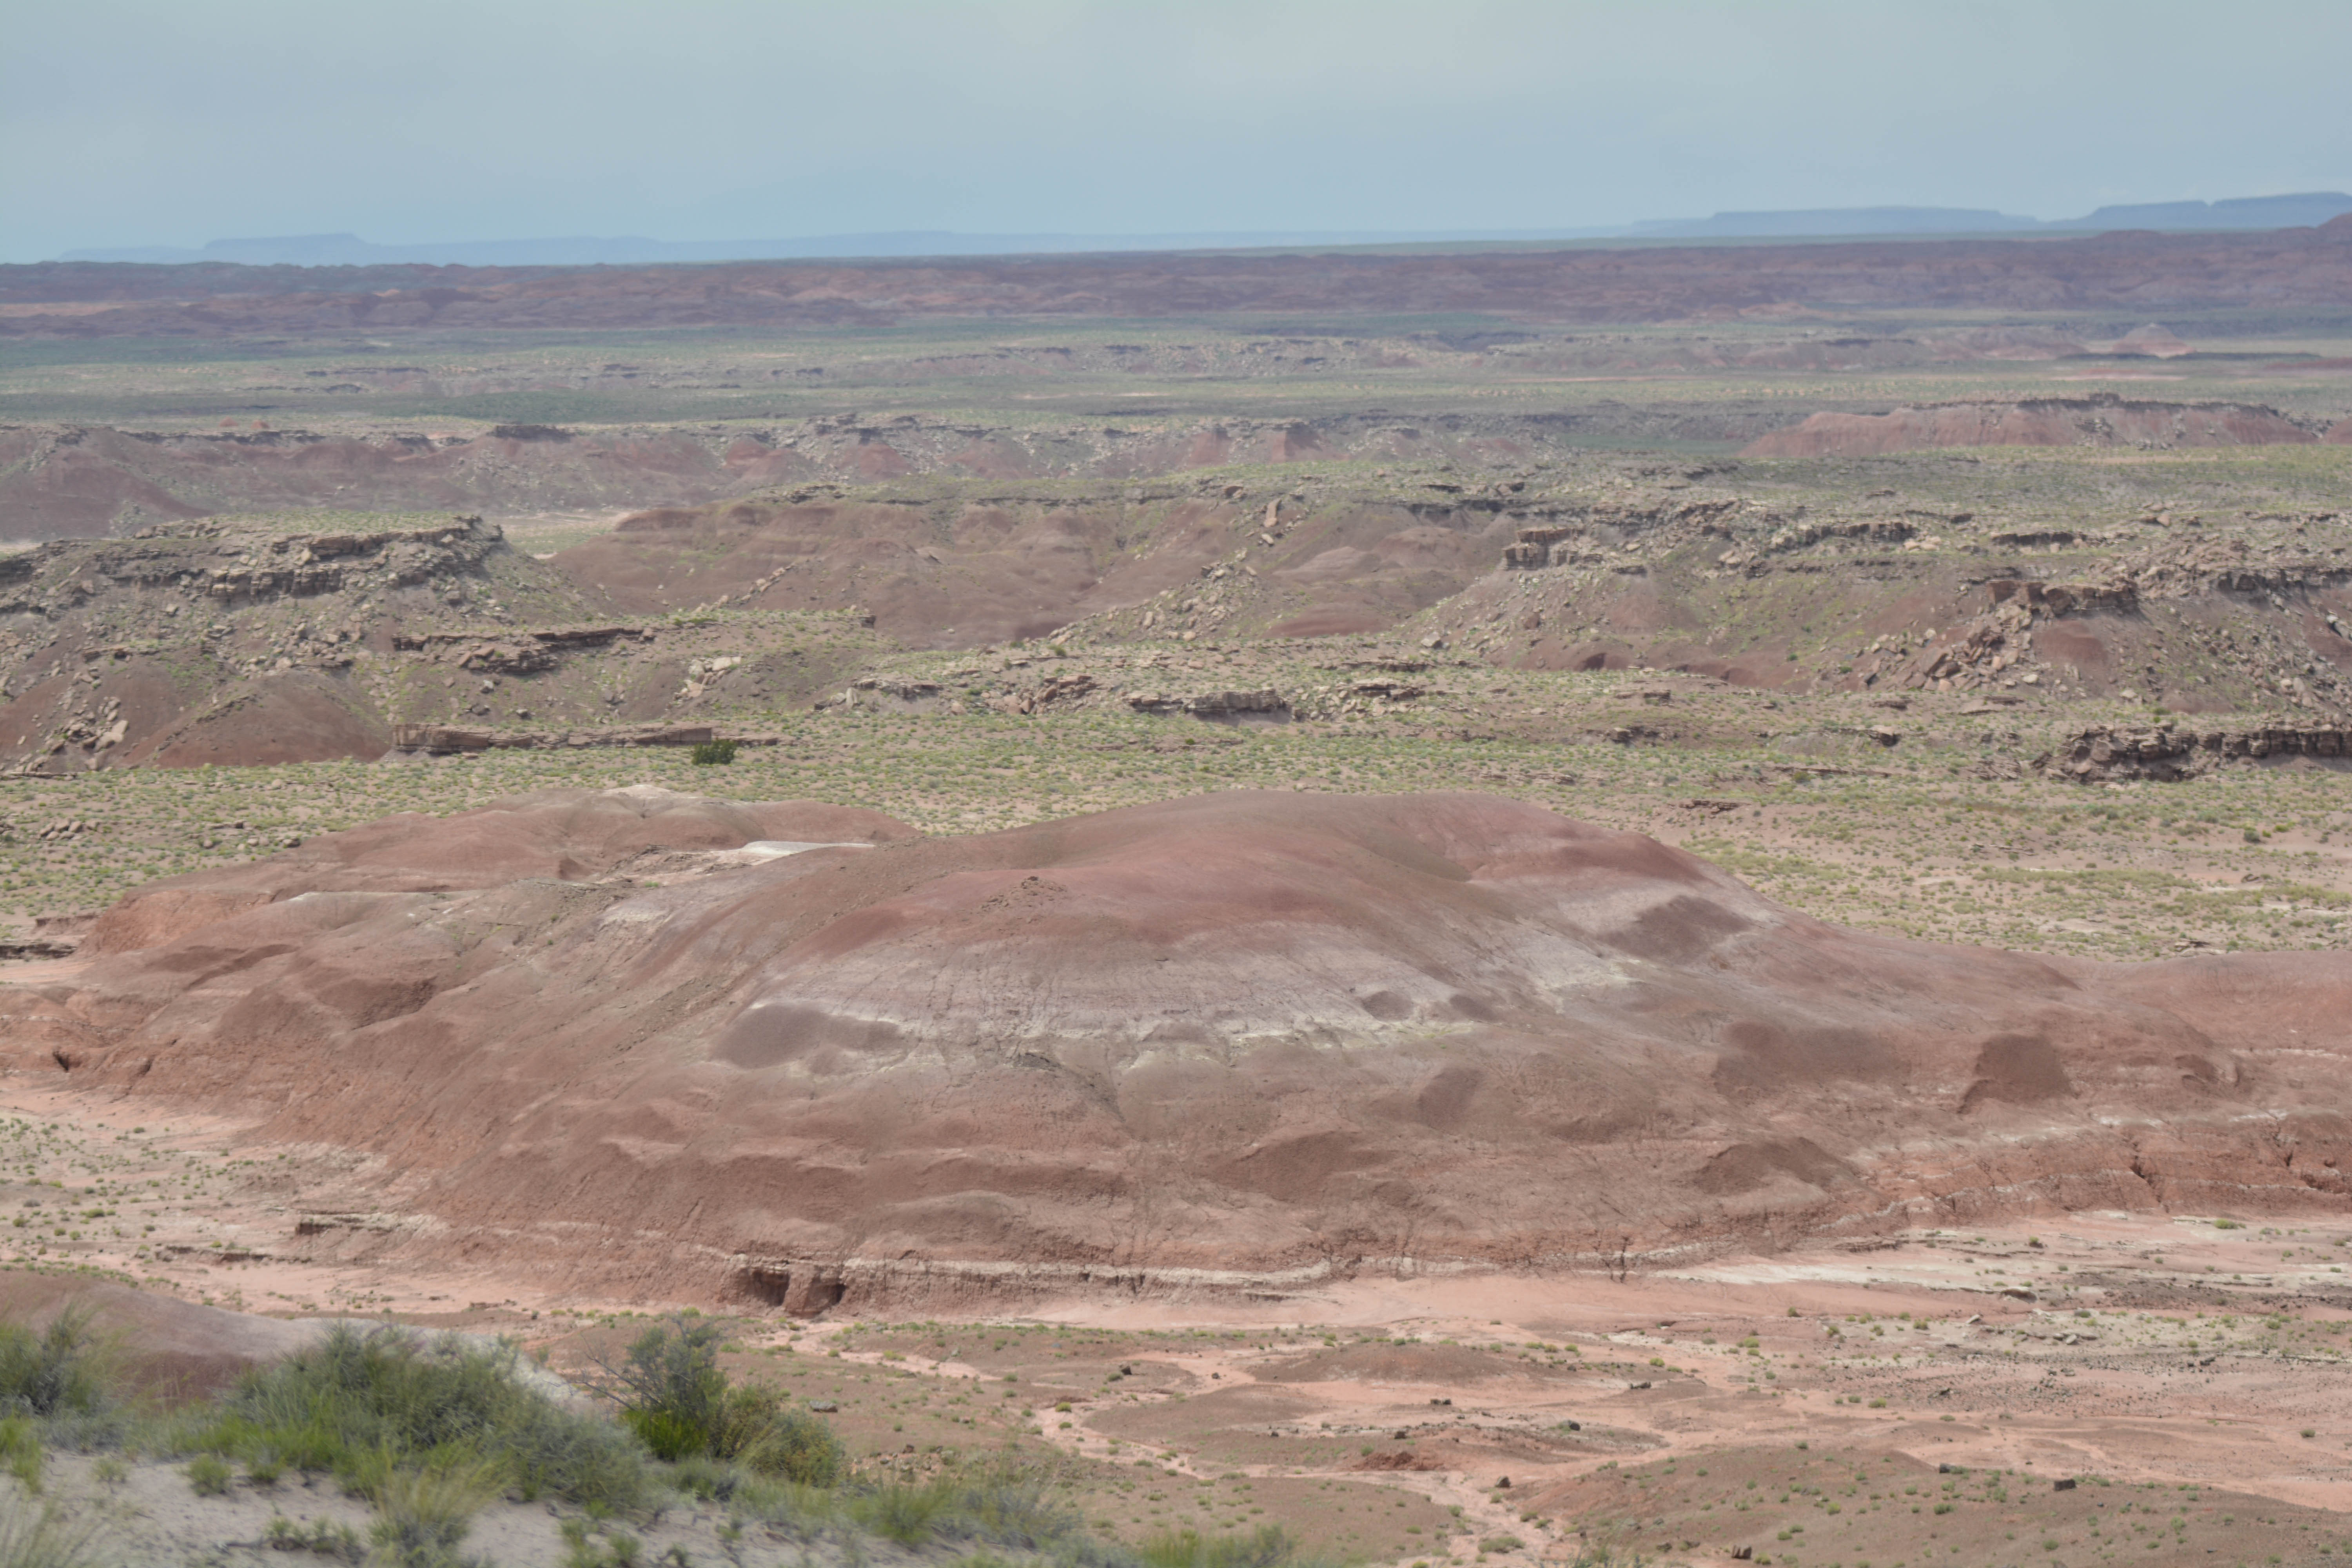
landscape, wilderness, prairie, hill, desert, valley, soil, savanna, plain, geology, grassland, badlands, plateau, marccooper, painteddesert, petrifiedforest, route66, holbrook, arizonalandscape, ecosystem, wadi, butte, steppe, landform, volcanic crater, natural environment, geographical feature, aeolian landform, ecoregion, spoil tip